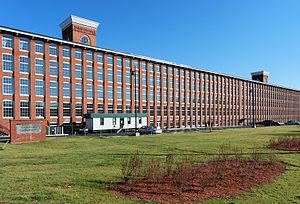
North Providence est une ville située dans l'État américain de Rhode Island.